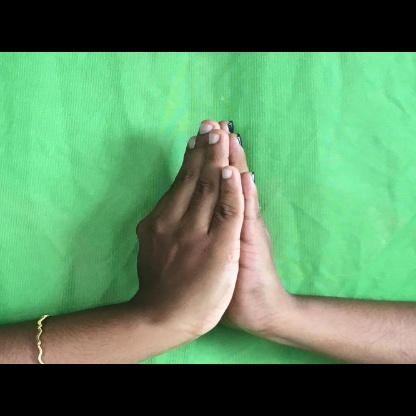
Mudra: Anjali